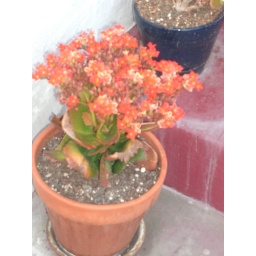
a mid-june update... some of the flowers are dedd, but the potted plants are hanging in there (esp the amazon sunset)